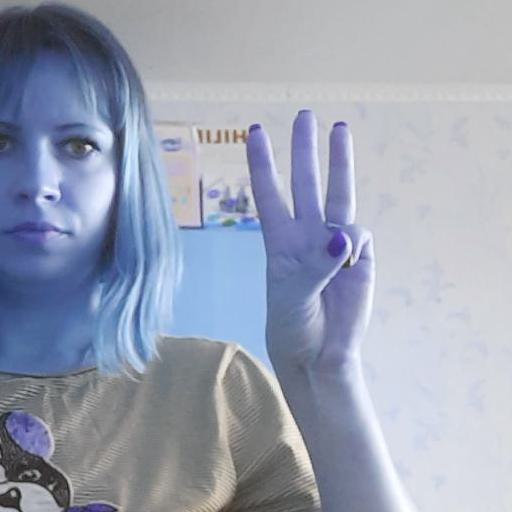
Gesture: three